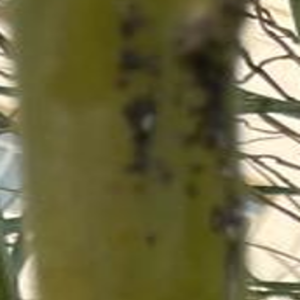
Label: Black Scorch